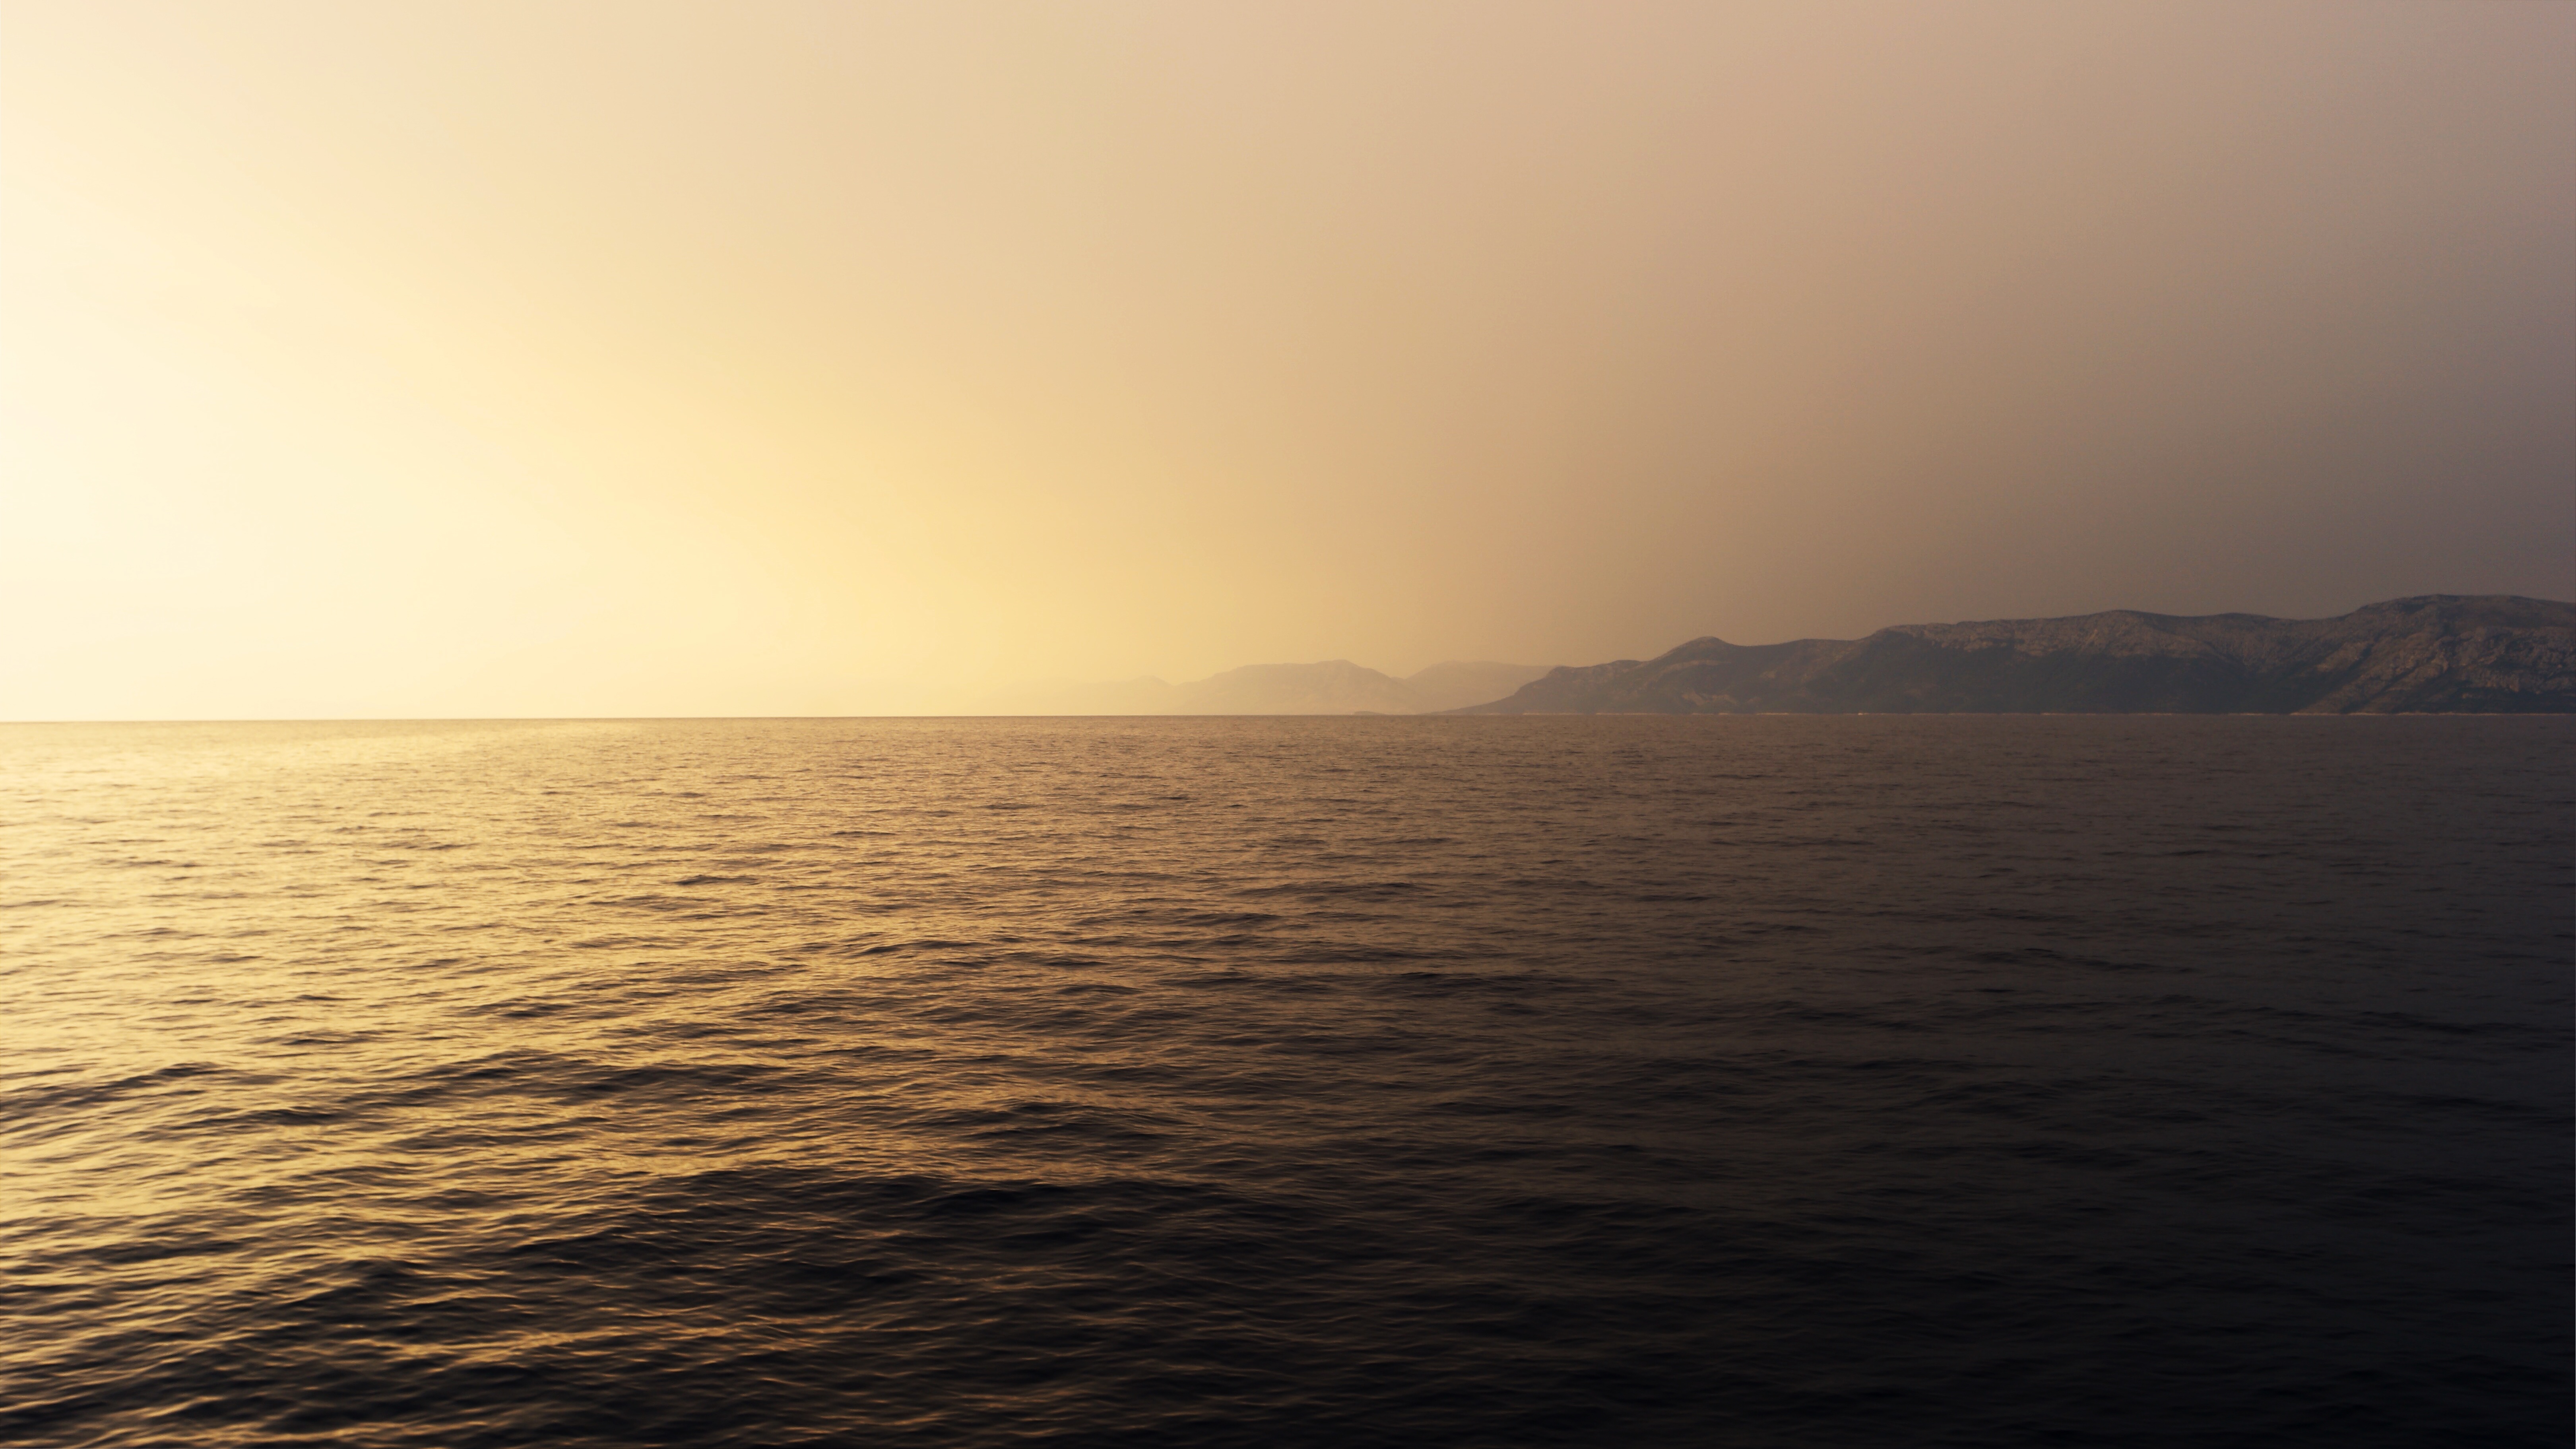
sea, coast, water, ocean, horizon, sunrise, sunset, sunlight, morning, shore, wave, dawn, dusk, bay, cape, afterglow, atmospheric phenomenon, wind wave